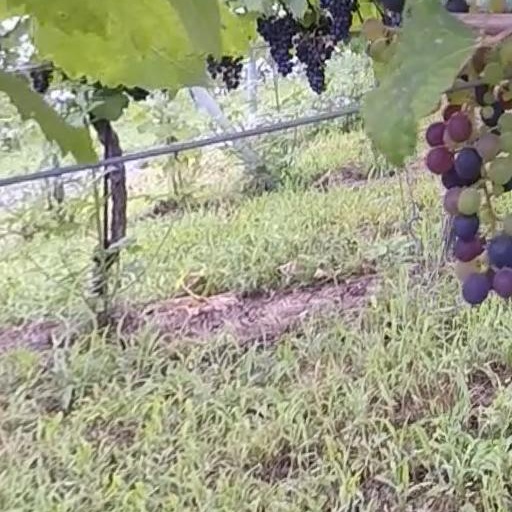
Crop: grape